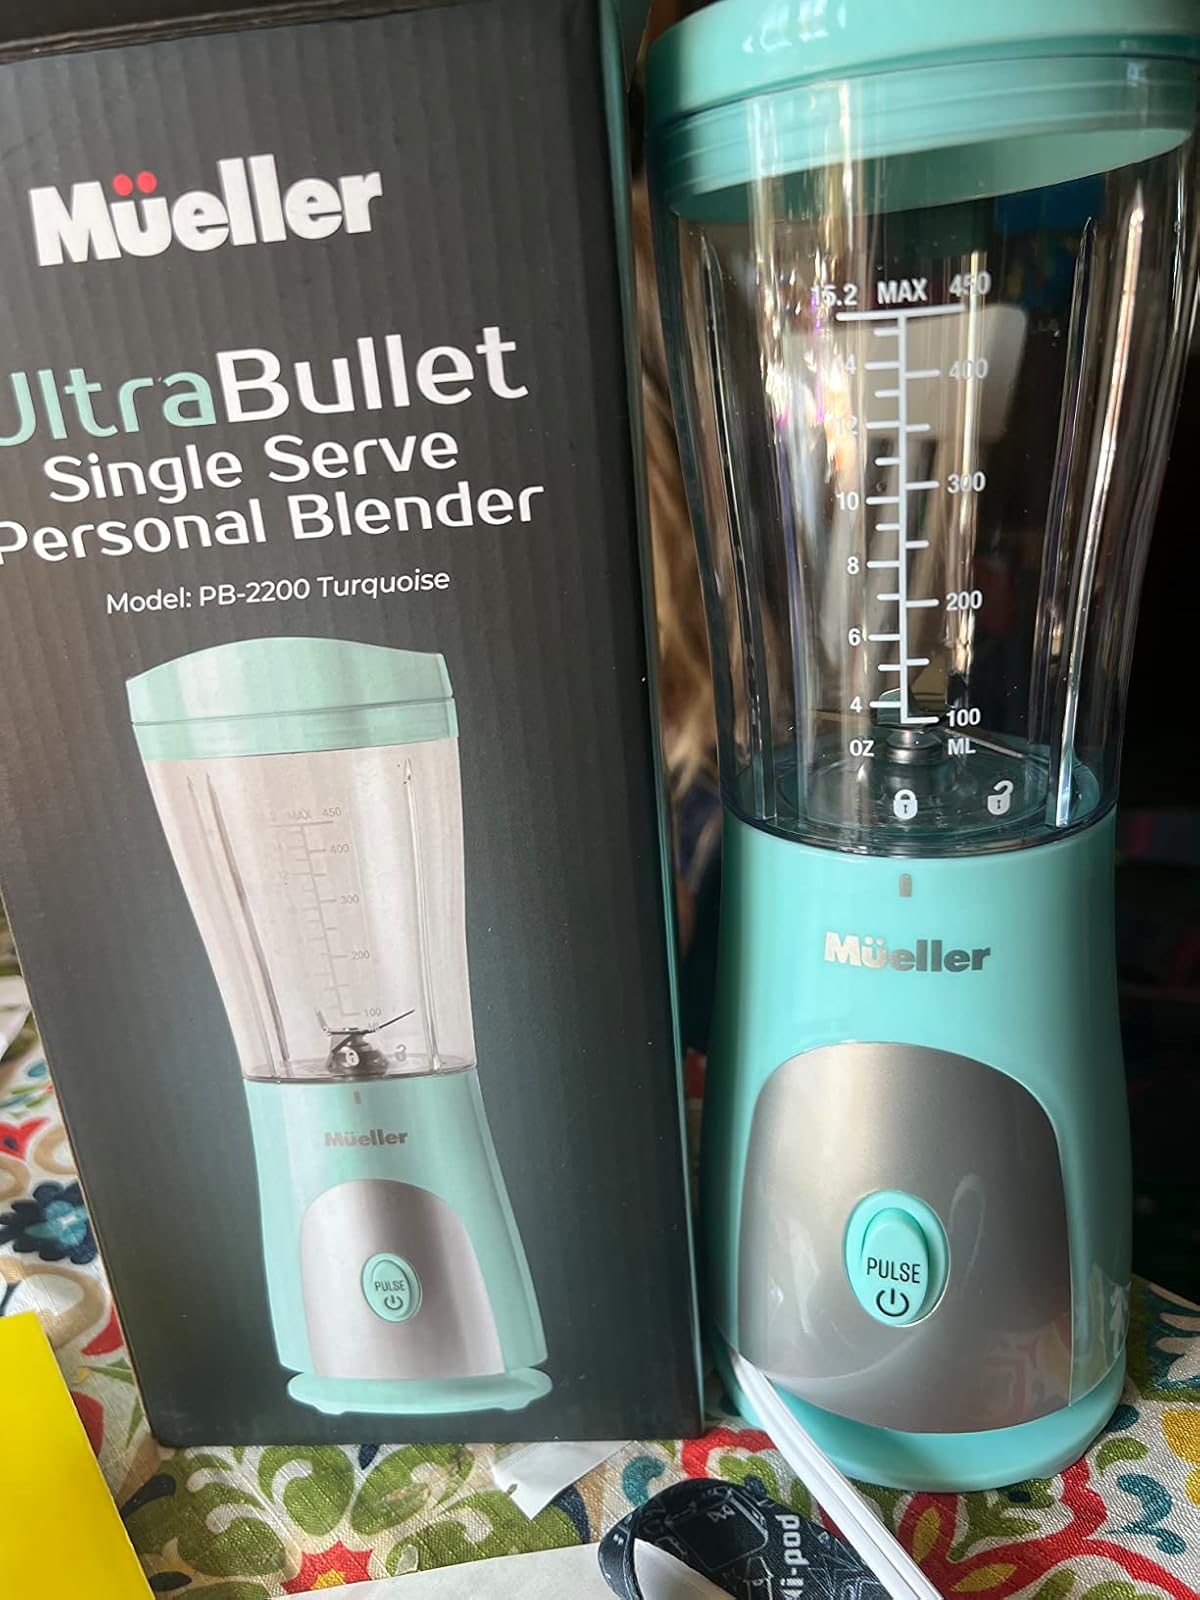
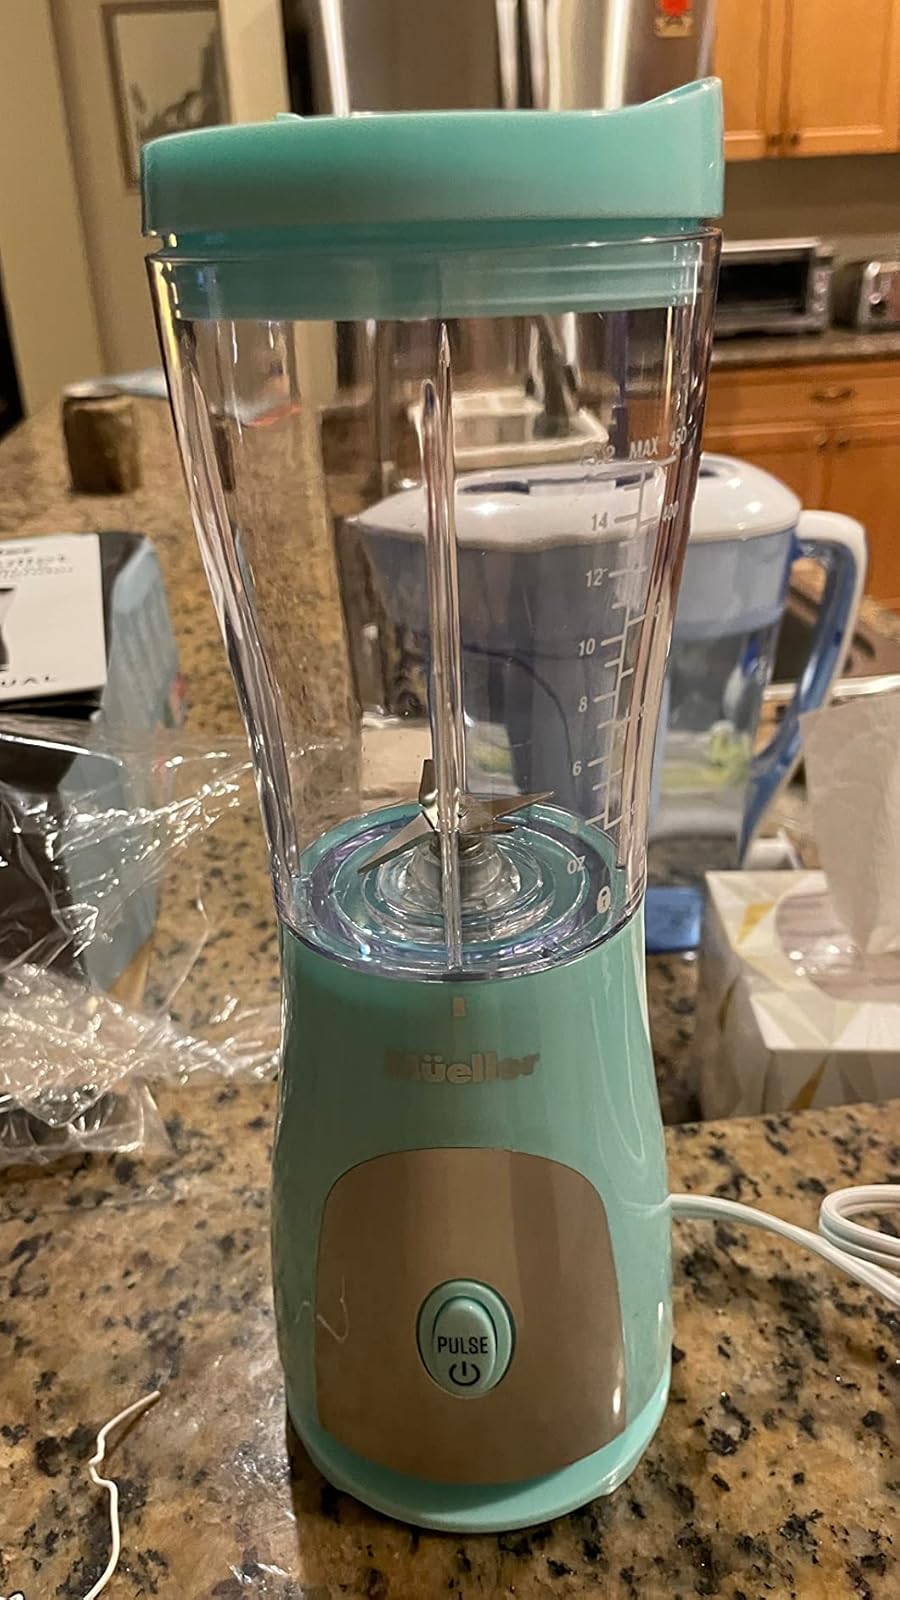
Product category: items_blender
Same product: yes